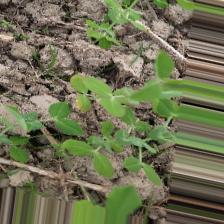
Label: Normal